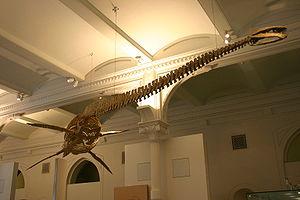
Thalassomedon est un genre éteint de Plesiosauroidea, baptisé par Samuel Paul Welles en 1943.
Cette liste de Plésiosaures est une liste complète des différents genres classés dans l'ordre des Plesiosauria, en excluant les termes vernaculaires. Cette liste inclut tous les genres reconnus et acceptés, mais aussi les genres aujourd'hui considérés comme invalides, douteux, ou qui ne sont pas formellement publiés, ainsi que les « synonyme Junior » et les genres qui ne font plus partie des Plésiosaures.